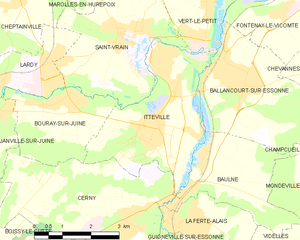
Carte des communes françaises Itteville